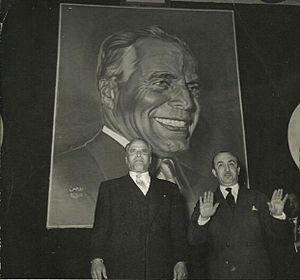
Habib Bourguiba, de son nom complet Habib Ben Ali Bourguiba, né probablement le 3 août 1903 à Monastir et mort le 6 avril 2000 dans la même ville, est un homme d'État tunisien, président de la République entre 1957 et 1987.